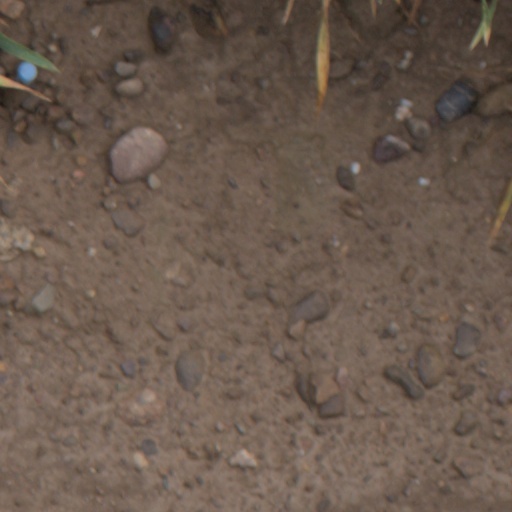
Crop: wheat